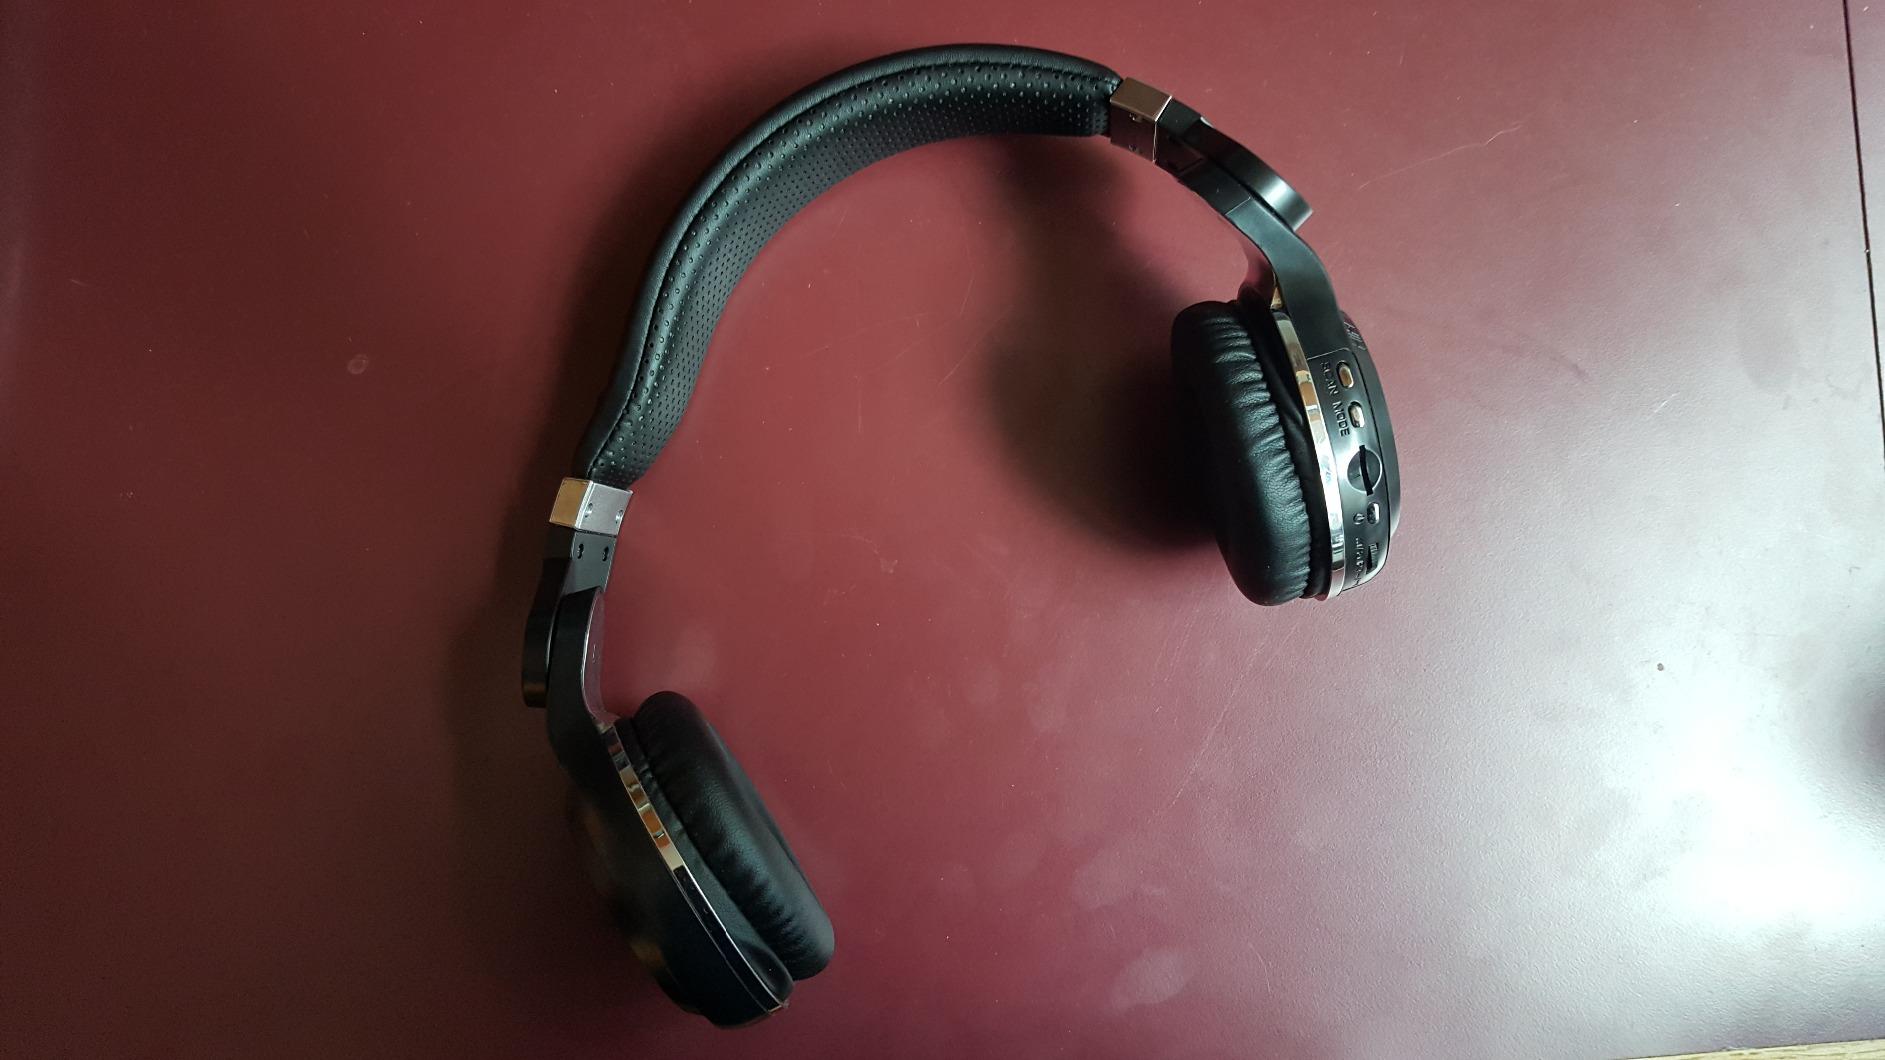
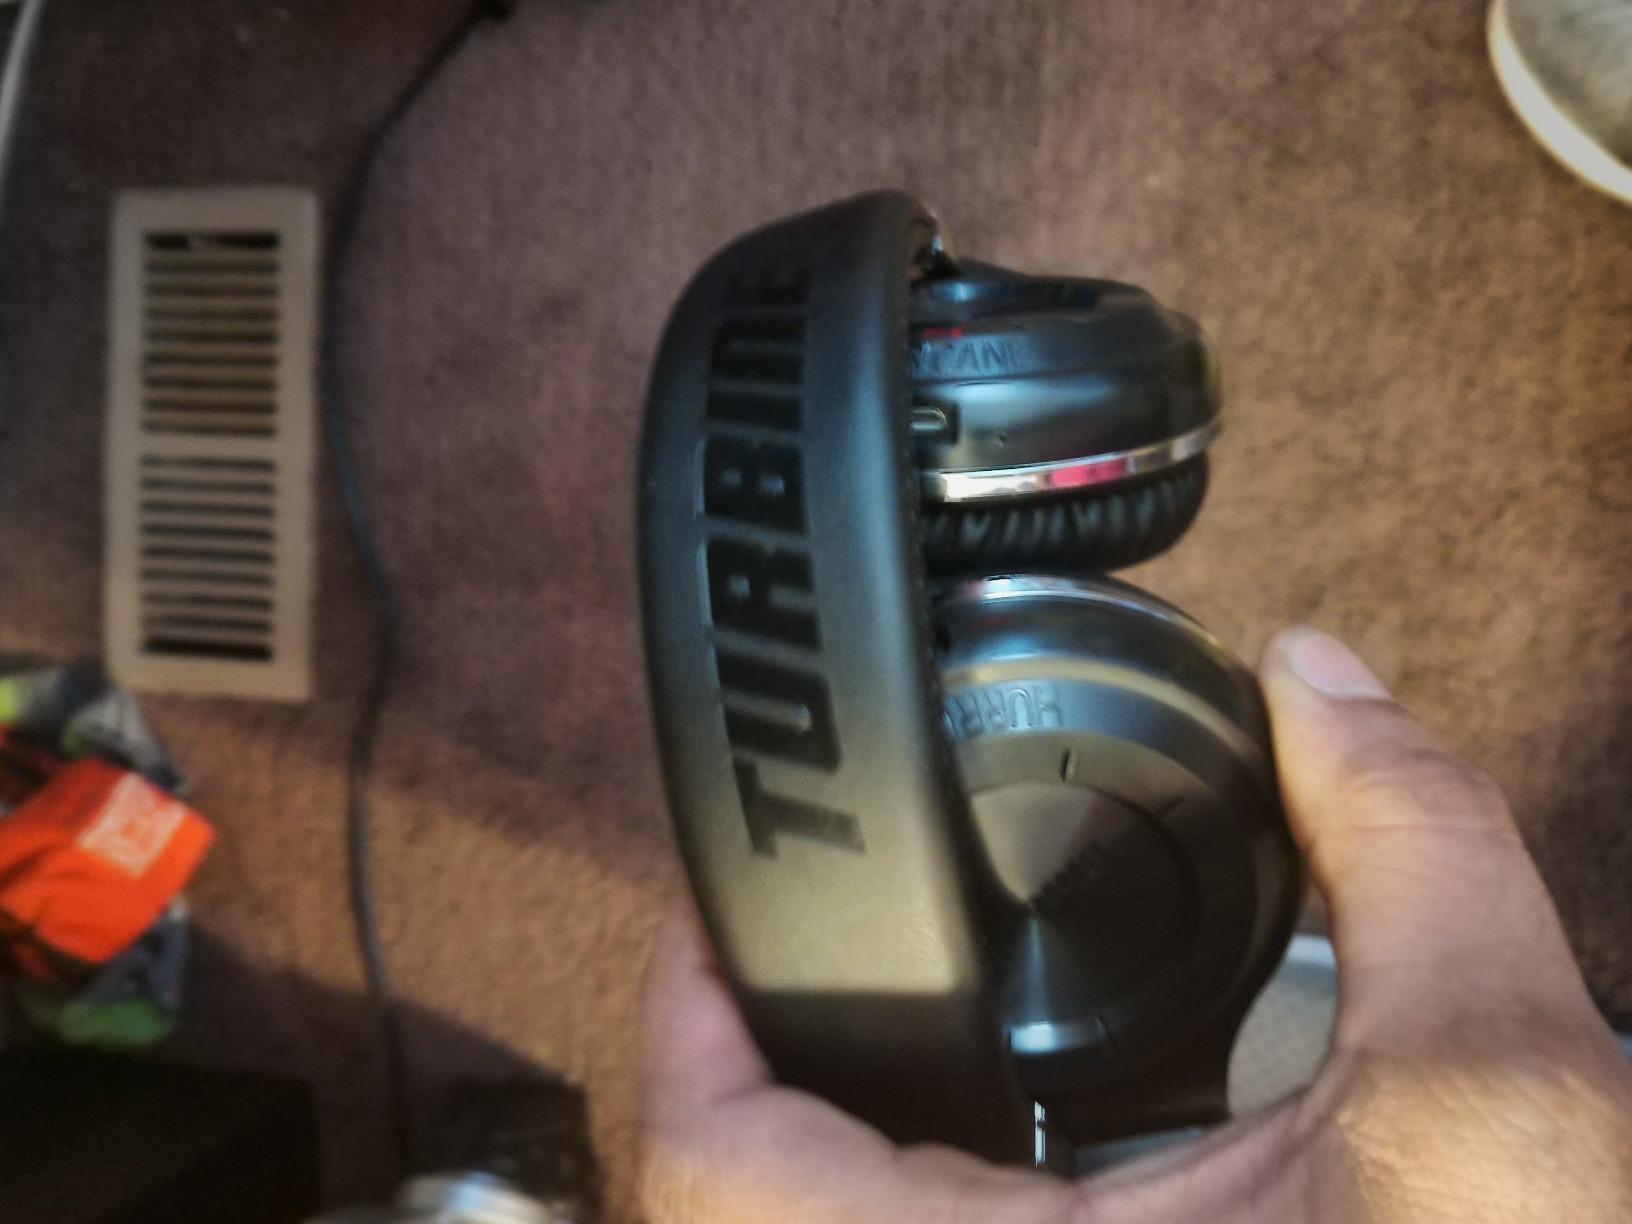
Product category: headphones
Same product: no